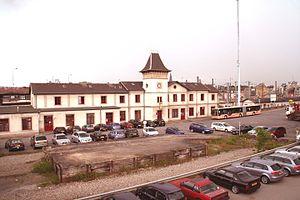
La gare de Bettembourg est une gare ferroviaire luxembourgeoise de la ligne 6, de Luxembourg à Bettembourg, située à Bettembourg sur le territoire de la commune de Bettembourg, dans le canton d'Esch-sur-Alzette.